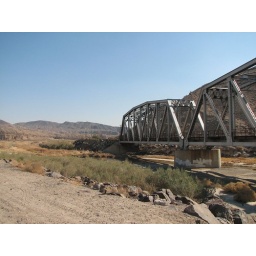
First railroad bridge into Afton Canyon. There are three of them in the canyon